Heng Sure

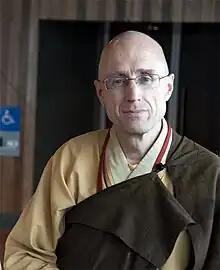

Heng Sure (恆實法師, Pinyin: "Héng Shí", birth name Christopher R. Clowery; born October 31, 1949) is an American Chan Buddhist monk and a senior disciple of Venerable Hsuan Hua. He serves as the managing director of Berkeley Buddhist monastery, the president of the board of directors of Dharma Realm Buddhist Association and a member of the board of trustees at Dharma Realm Buddhist University. He has previously taught at the Graduate Theological Union, Bond University, and Dharma Realm Buddhist University as a professor. He has released several albums of Buddhist folk music including "Paramita: American Buddhist Folk Songs" (2008). Heng Sure has also been active in interfaith organizations, serving as a long-time trustee for the Interfaith Center at the Presidio and United Religions Initiative and regularly presenting at Parliament of the World’s Religions.